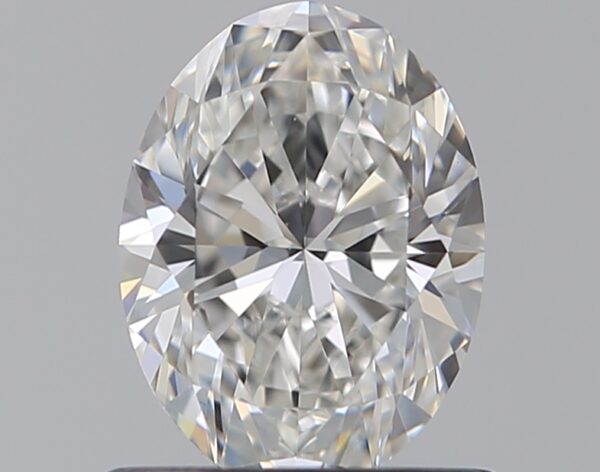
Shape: oval
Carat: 0.72
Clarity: VVS1
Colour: F
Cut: EX
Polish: EX
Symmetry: EX
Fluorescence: N
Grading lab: GIA
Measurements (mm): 6.76 x 5.02 x 3.21